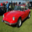
Label: automobile